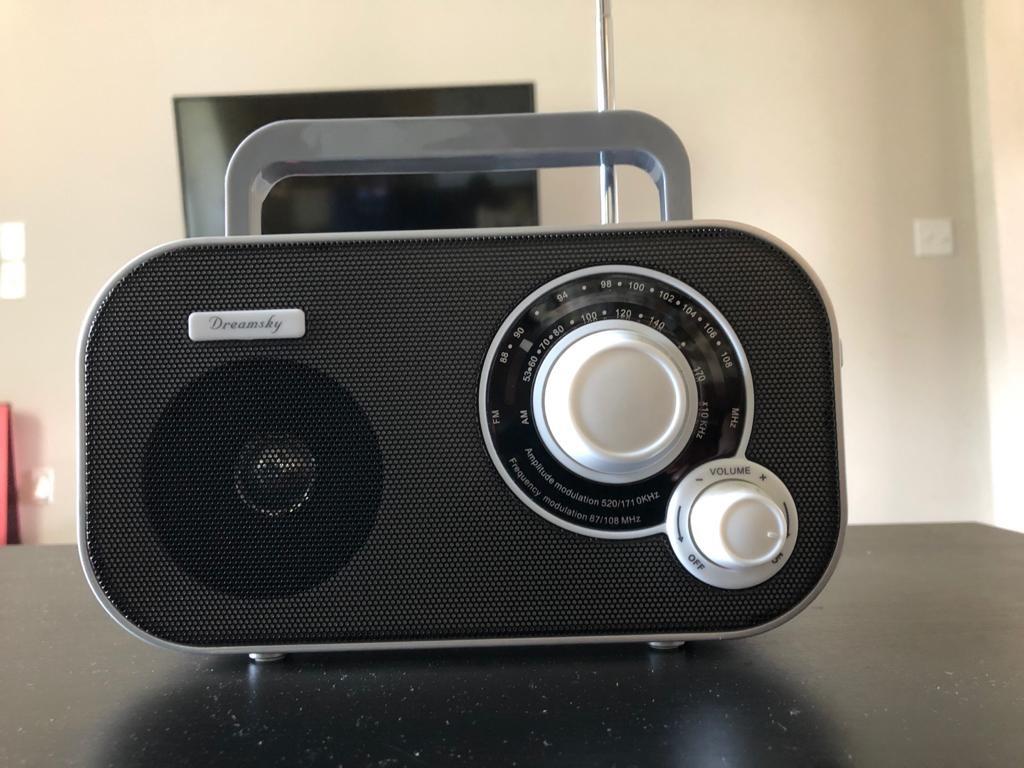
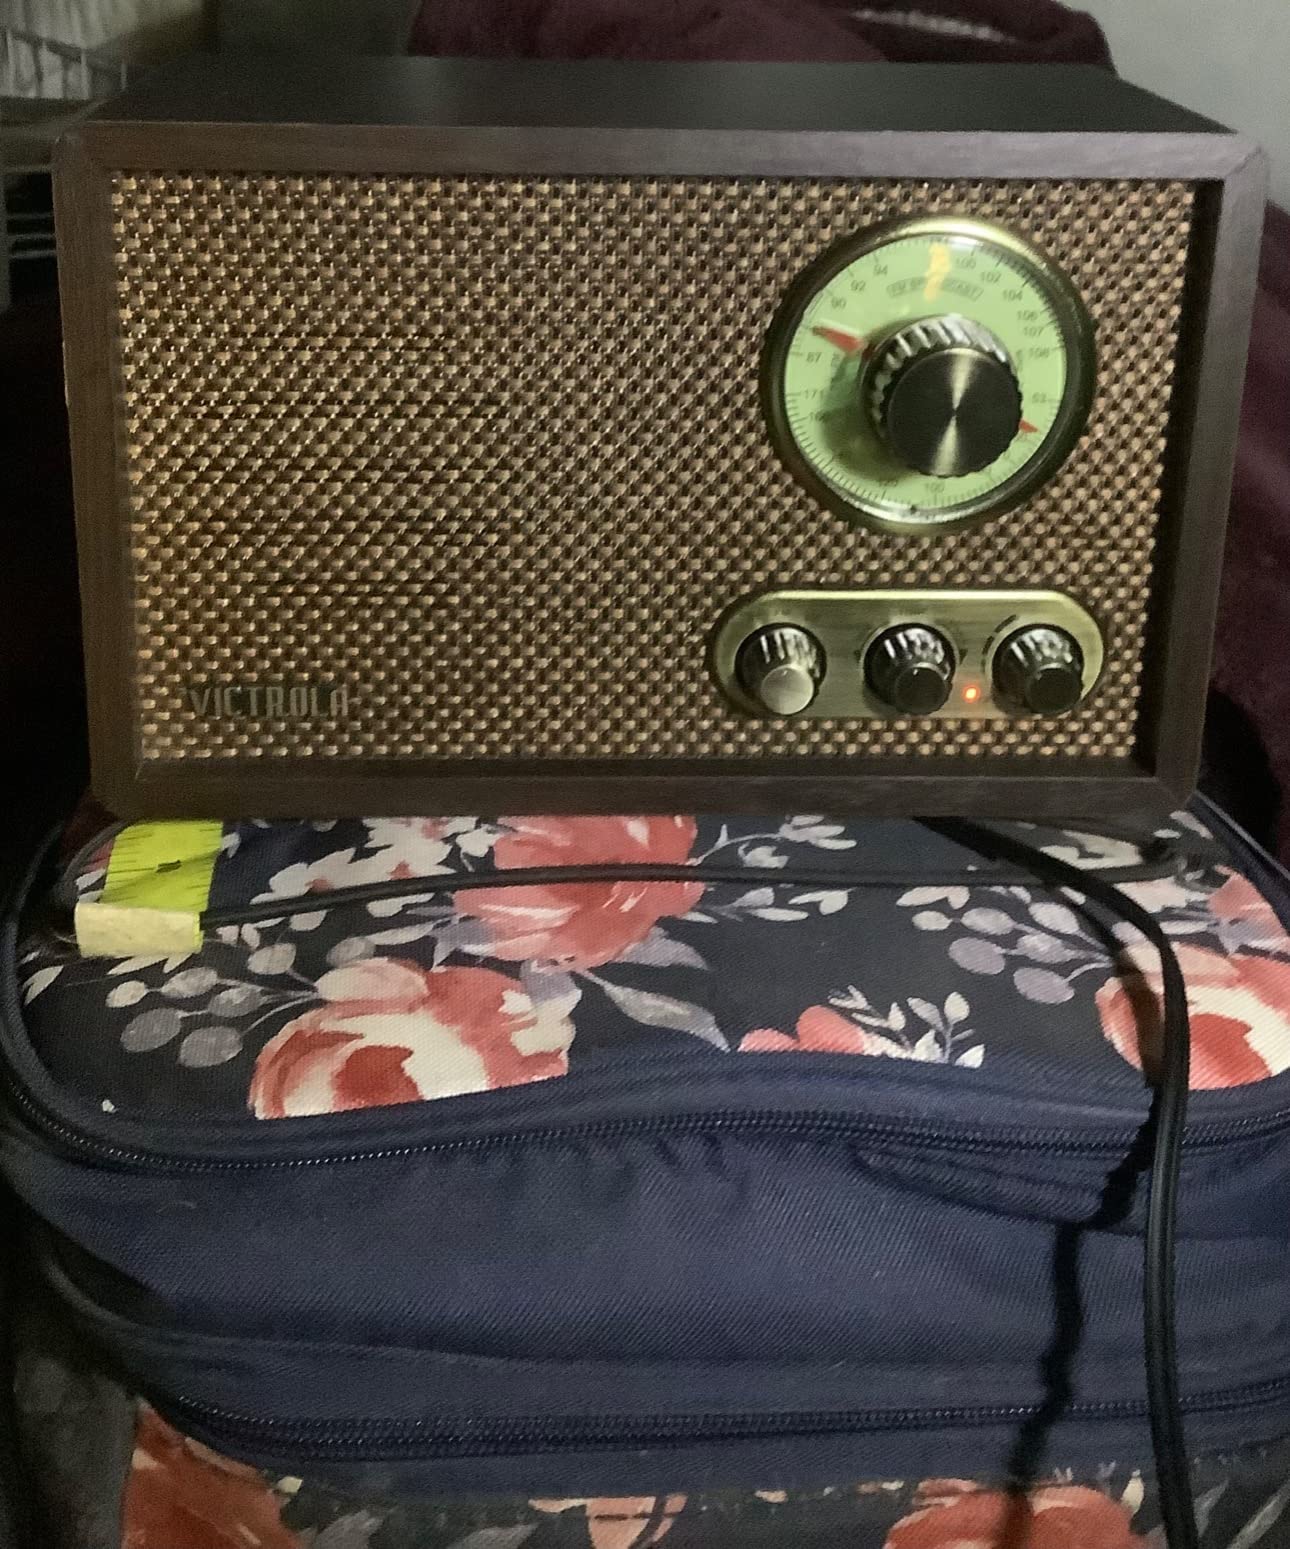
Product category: radio
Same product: no